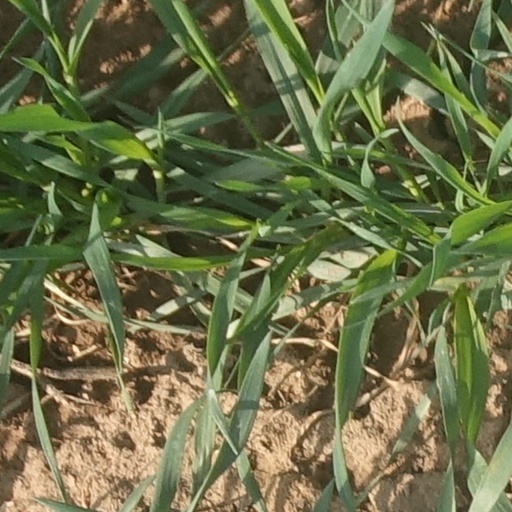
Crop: wheat